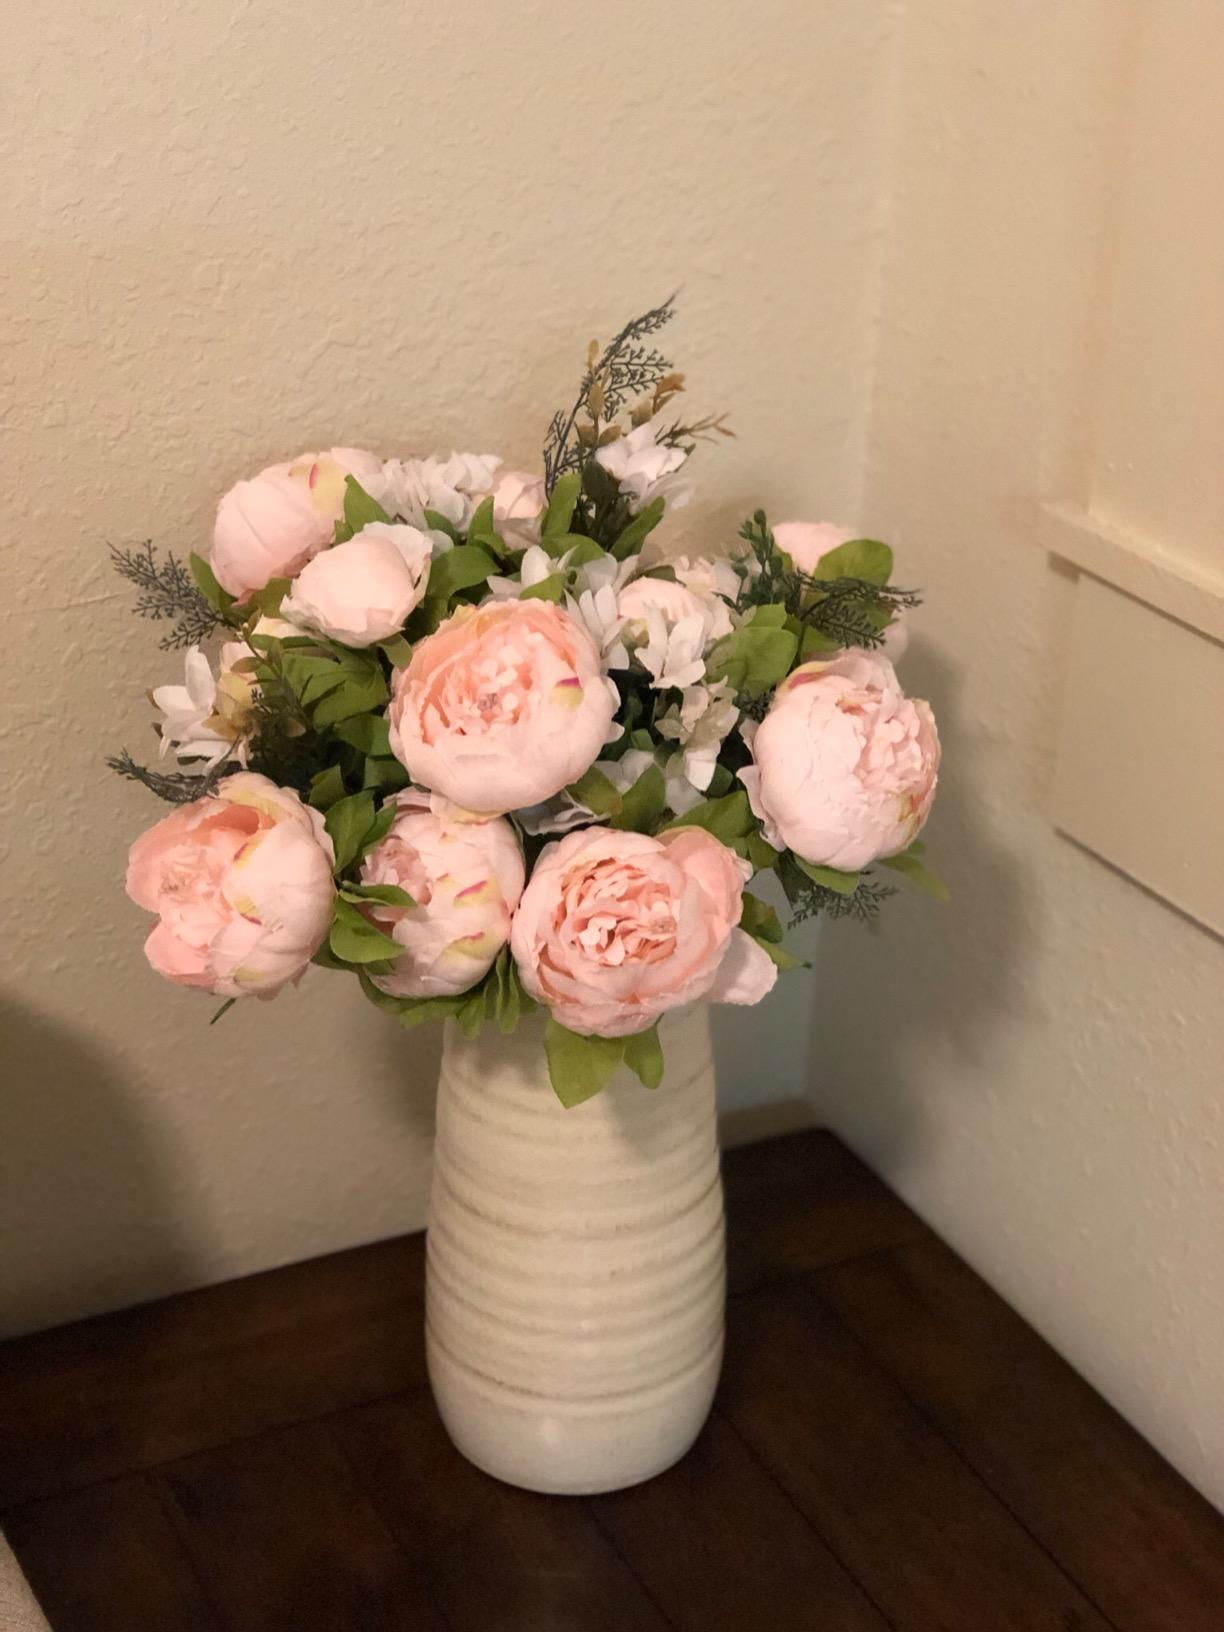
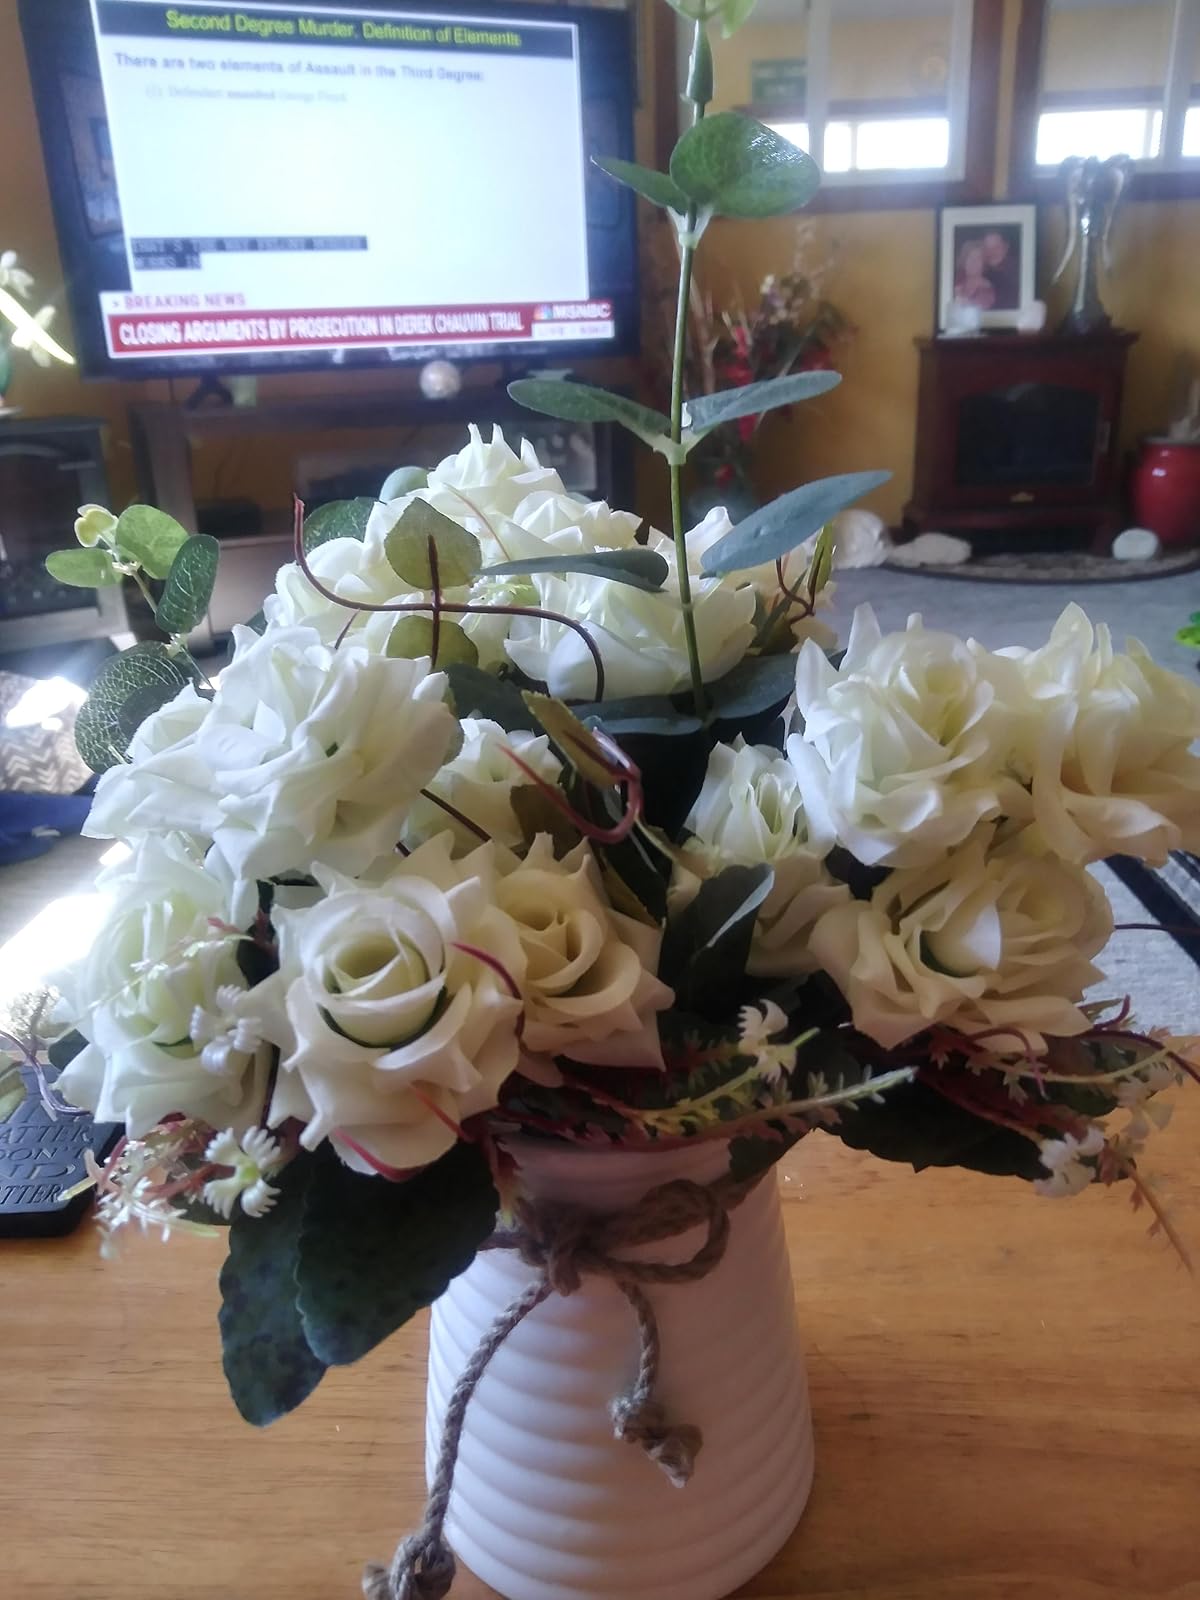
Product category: vase
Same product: no